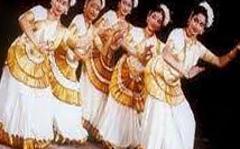
Dance form: mohiniyattam